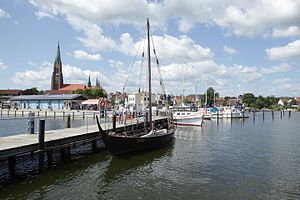
Sigyn (vikingeskib)
Sigyn i Slesvig havn.
Sigyn er et rekonstrueret vikingeskib, der er bygget på baggrund af Skuldelev 3, der blev fundet i begyndelsen af 1960'erne i Roskilde Fjord. Sigyn blev bygget i 2000 og navngivet efter Sigyn fra den nordiske mytologi.